Oldsmobile 442

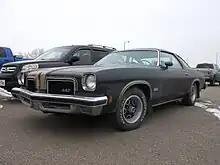
Oldsmobile 4-4-2

Despite an industry-wide softening of muscle car sales, the 4-4-2 returned in 1971 with only minor modifications from the previous year. Engine output was down for 1971 due to a lower compression ratio (8.5:1), which affected all of GM's engines as the result of a corporate policy requiring engines to run on lower-octane regular leaded, low lead, or unleaded gasoline, in preparation for the introduction of the catalytic converter on 1975-model cars. The base 455 was rated at , with the W-30 achieving a rating of . The W-27 option was downgraded to an aluminum cover for the cast iron differential housing.